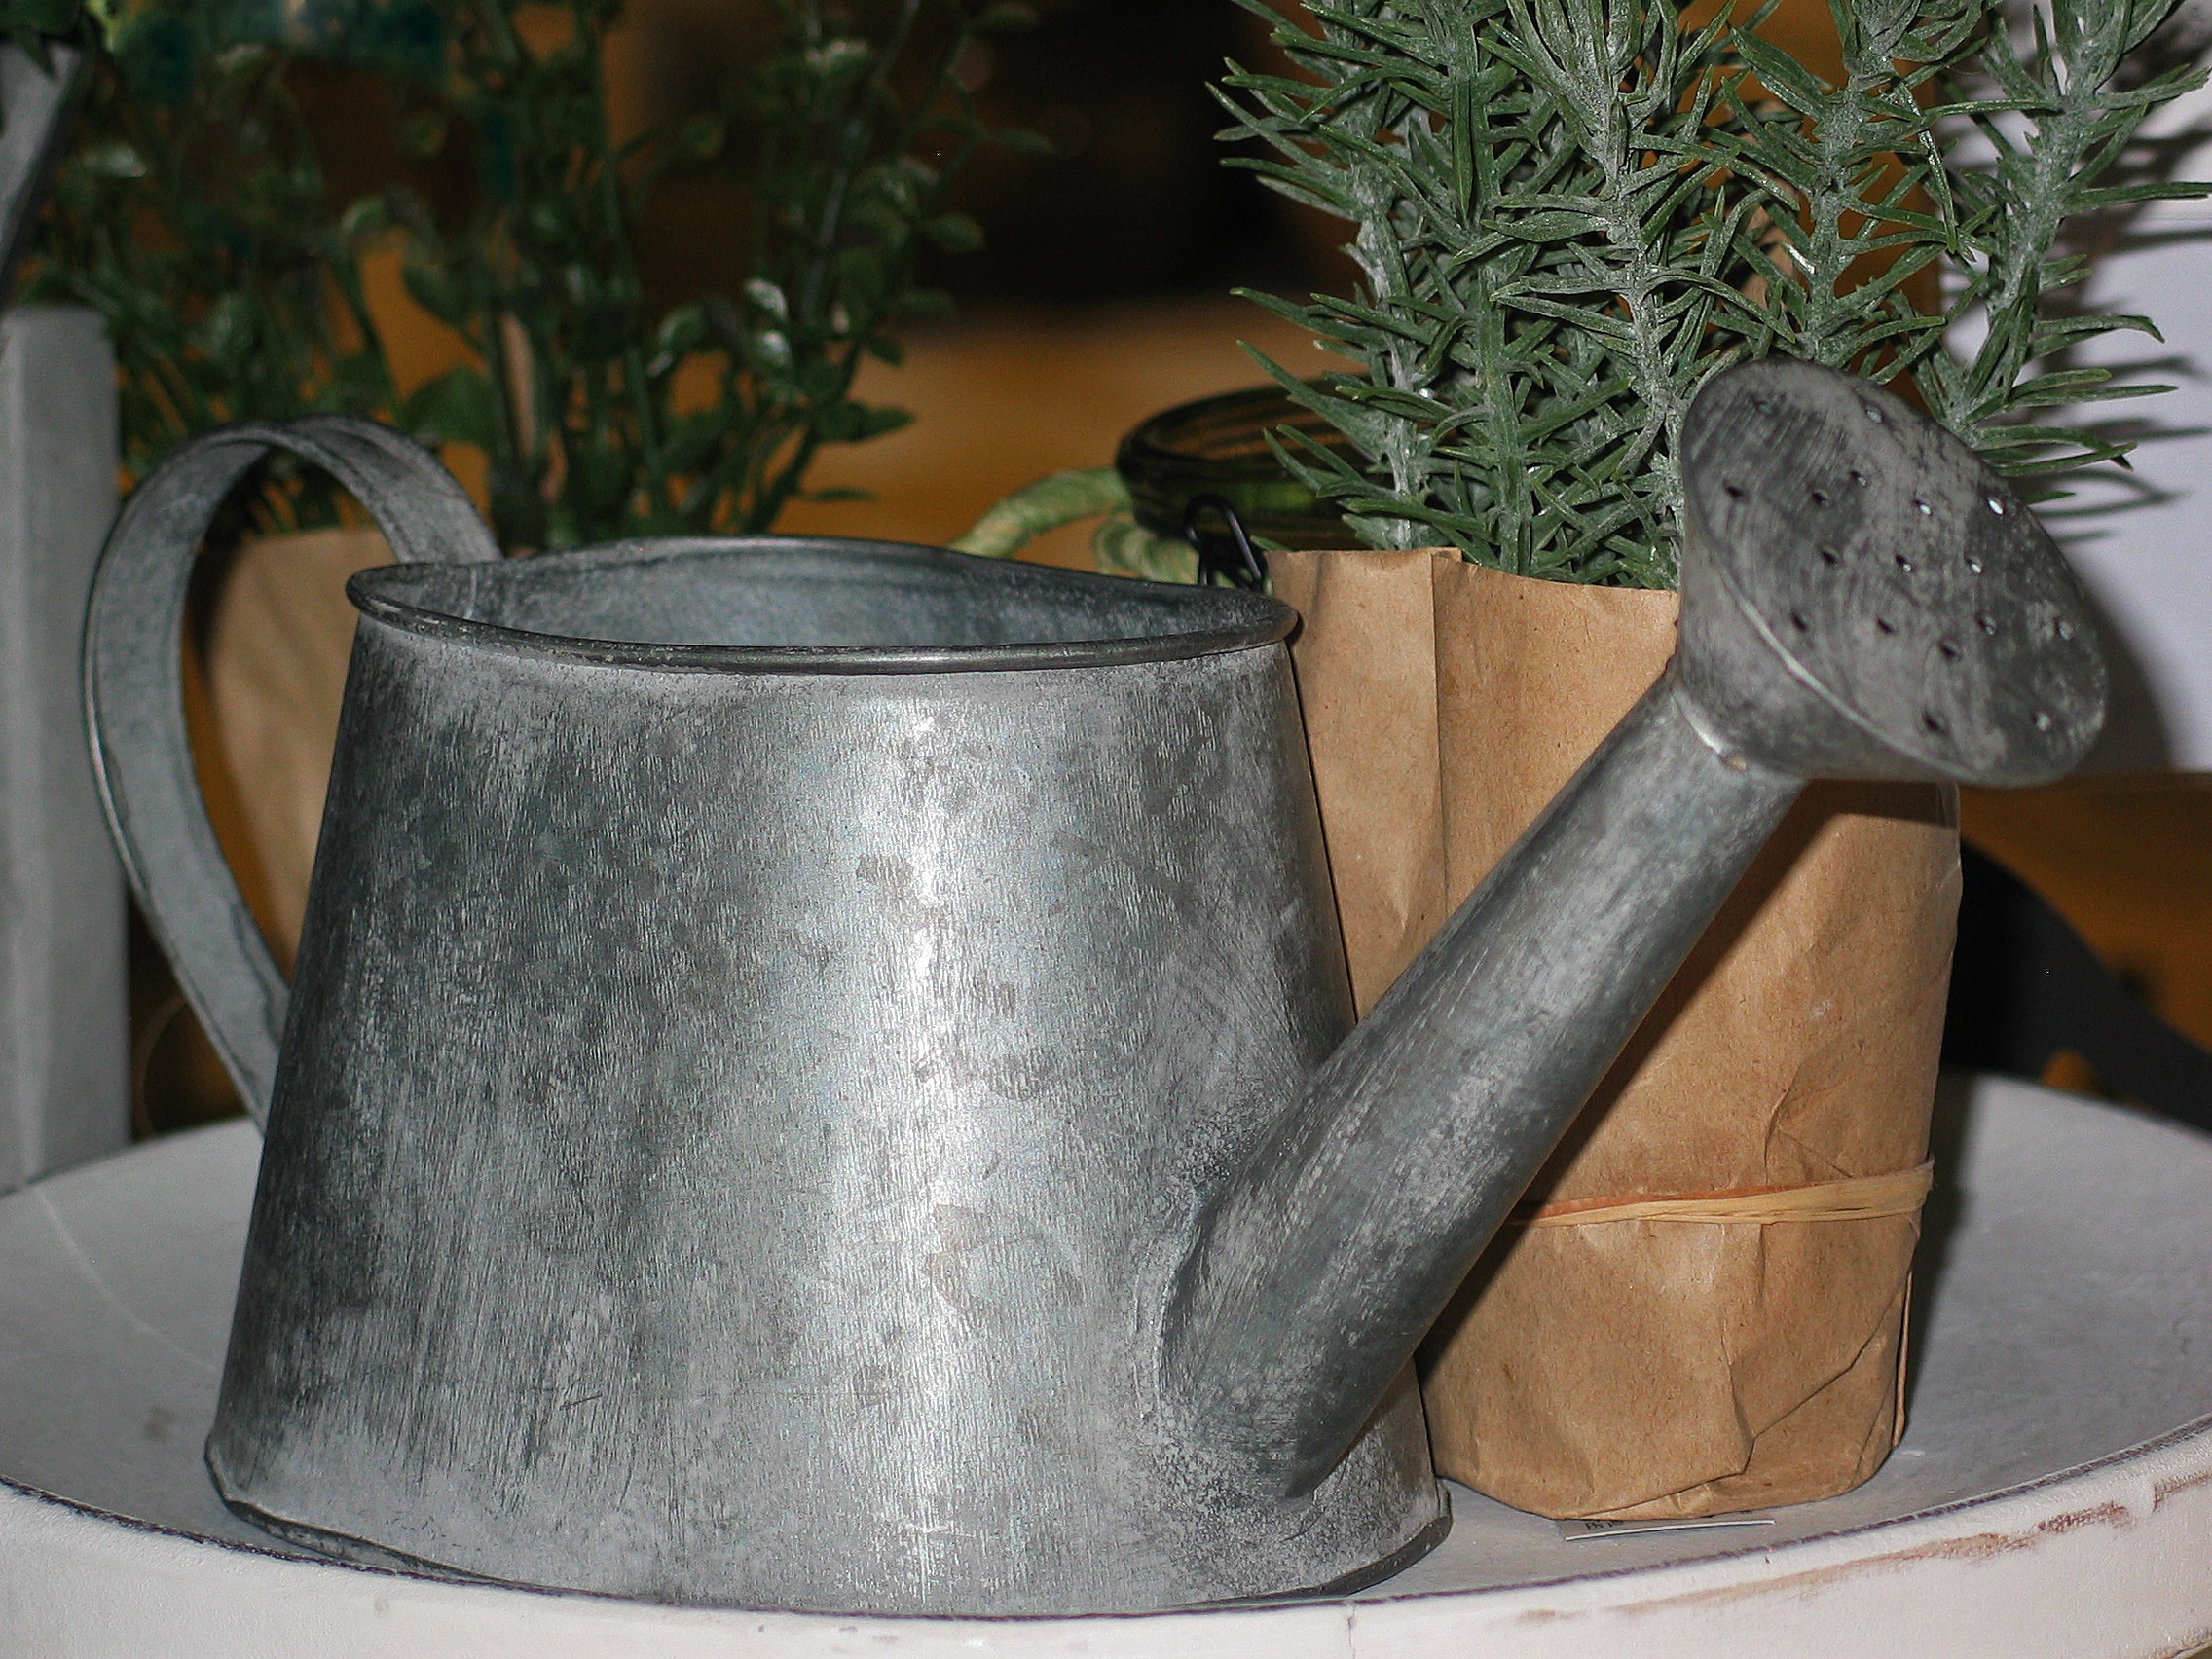
plant, pot, decoration, ceramic, metal, garden, pottery, still life, deco, art, terrace, relaxation, design, flowerpot, rosemary, table decorations, gartendeko, garden decoration, garden design, gedeckter table, watering can, man made object